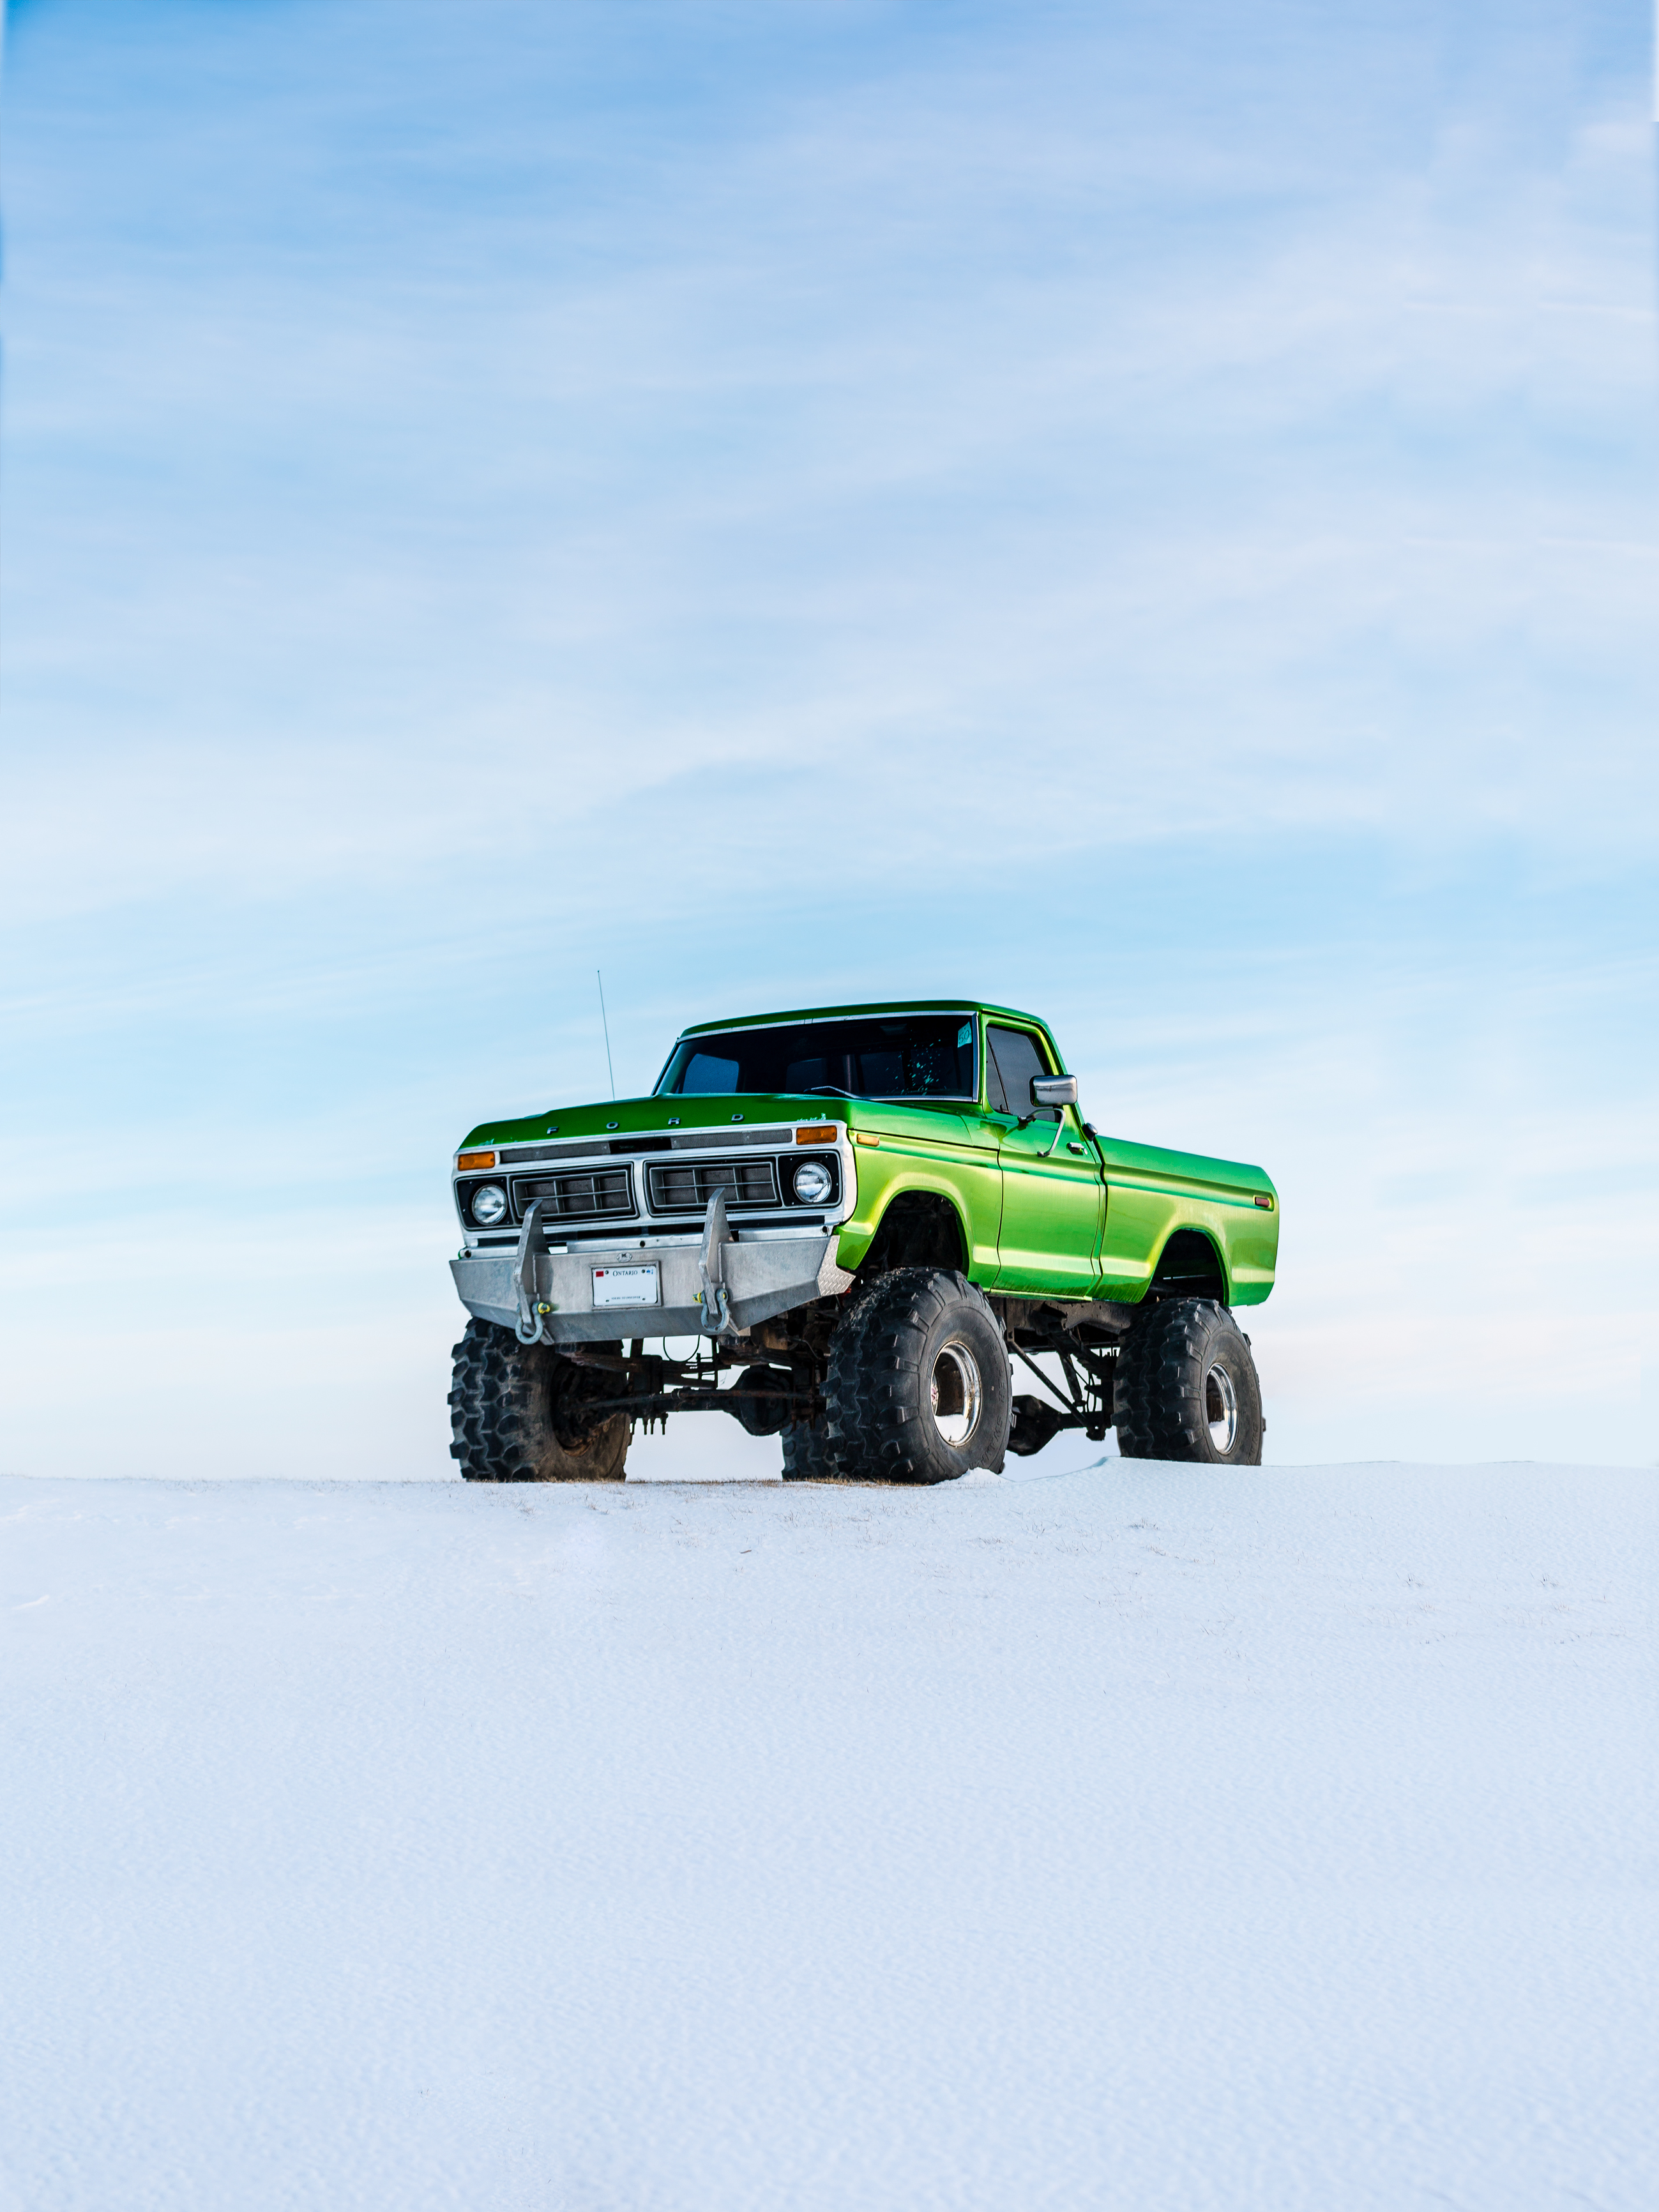
snow, car, wheel, truck, vehicle, tire, tyre, racing, model car, off road vehicle, auto racing, automobile make, off roading, stock car racing, dirt track racing